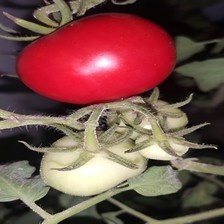
Label: tomato